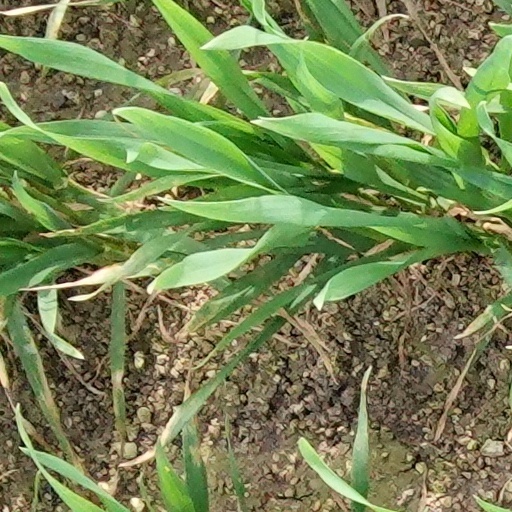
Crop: wheat